RAF Barkston Heath

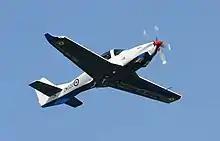
A Grob Prefect T1 trainer aircraft of the type based at RAF Barkston Heath.

RAF Barkston Heath is home to the Defence Elementary Flying Training School, comprising 57 Squadron RAF, operating the Grob Prefect T1 in the elementary flying training role. Aircraft and support are provided by a civilian contractor, Ascent Flight Training, as part of the UK Military Flying Training System contract. Ascent also provides a significant proportion of the instructional staff, the Air Traffic Control service is provided by NATS Solutions Ltd, Affinity provide engineering personnel and other Station support personnel are provided by NBC and the MoD.